Giosue Gallucci

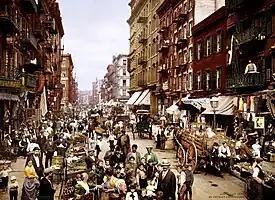
Little Italy in New York, c. 1900

Giosuè Gallucci was born in Naples, Italy, on December 10, 1864, to Luca Gallucci and Antonia Cavallo. He was also known by his nickname Luccariello. In Italy, a Naples court sentenced Gallucci in 1883 for breaking parole, resisting arrest and perjury and in 1885 for assault and attempted extortion. On March 11, 1892, he arrived in New York City on the SS Werkendam from Rotterdam, the Netherlands. In doing so, he violated Italian emigration laws and was convicted in absentia for fraud. According to an Italian police report, he again left Italy on July 24, 1896. It was rumored that Gallucci had killed a man just before coming to New York, but he publicly denied this.